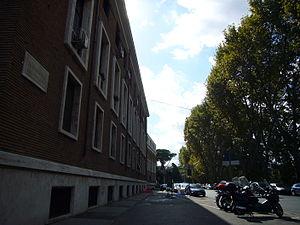
Lungotevere dei Pierleoni et palais dell'Anagrafe (Rome, Latium, Italie). Italiano: Roma, lungotevere dei Pierleoni e palazzo dell'Anagrafe
Le forum Boarium est l'un des plus anciens forums romains.